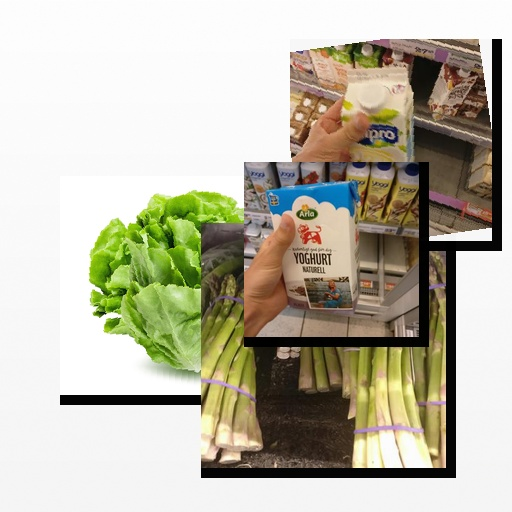
Food items: lettuce, yoghurt, vanilla_soyghurt, asparagus